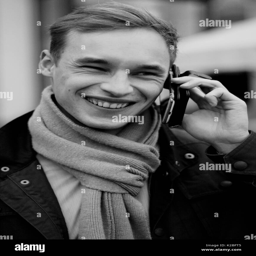
young man telephoning with a smartphone